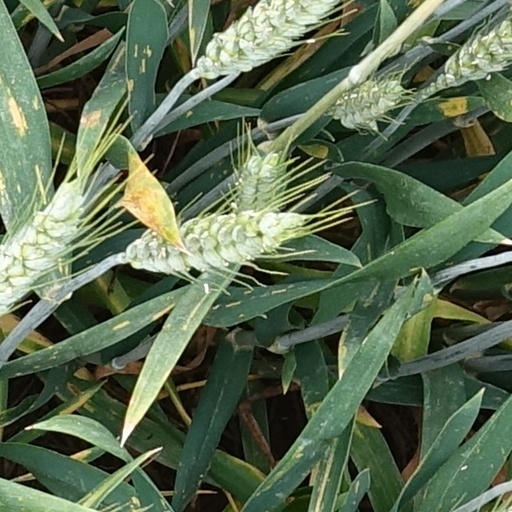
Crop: wheat